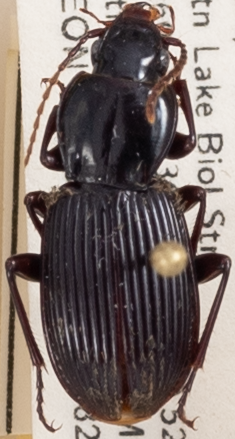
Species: Pterostichus tristis
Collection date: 2021-08-24
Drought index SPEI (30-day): -0.262
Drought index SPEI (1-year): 0.03
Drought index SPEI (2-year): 1.106